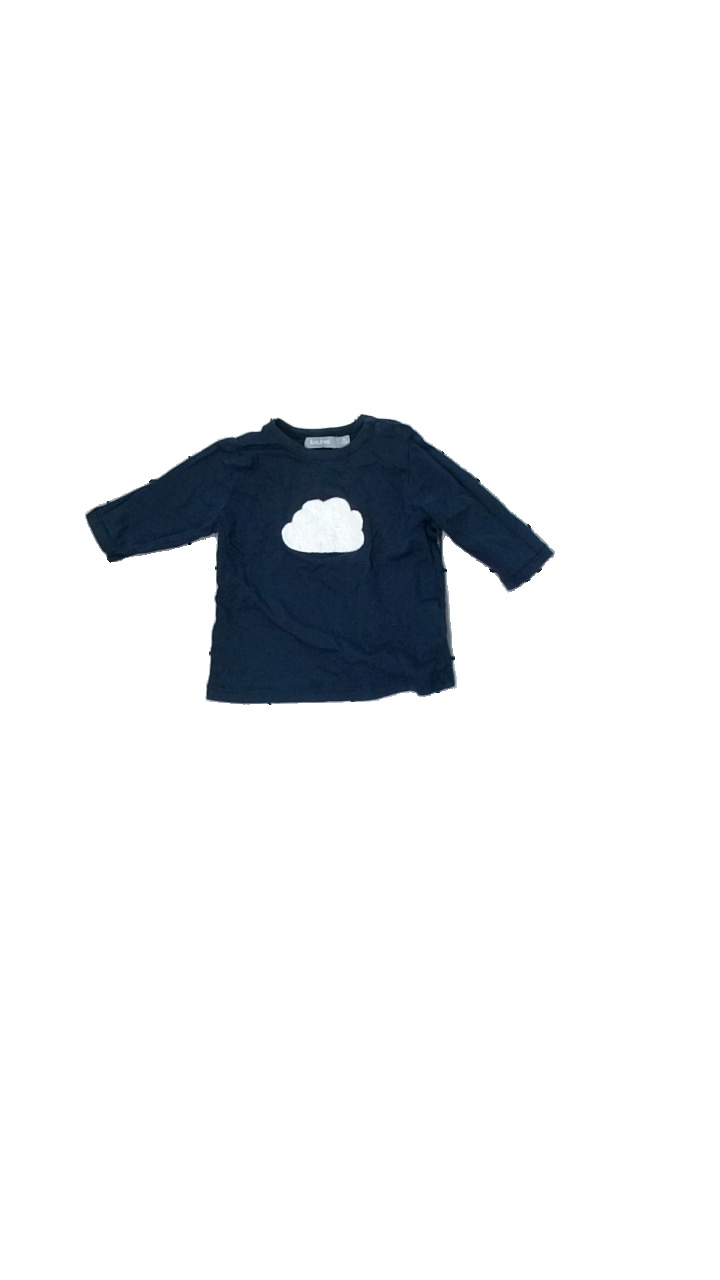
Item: Top (Children)
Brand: Åhlens
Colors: White, Blue
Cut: Regular
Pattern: Other
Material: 100% cotton
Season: All
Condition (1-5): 4
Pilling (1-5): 5
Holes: Minor
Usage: Recycle
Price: <50